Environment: real
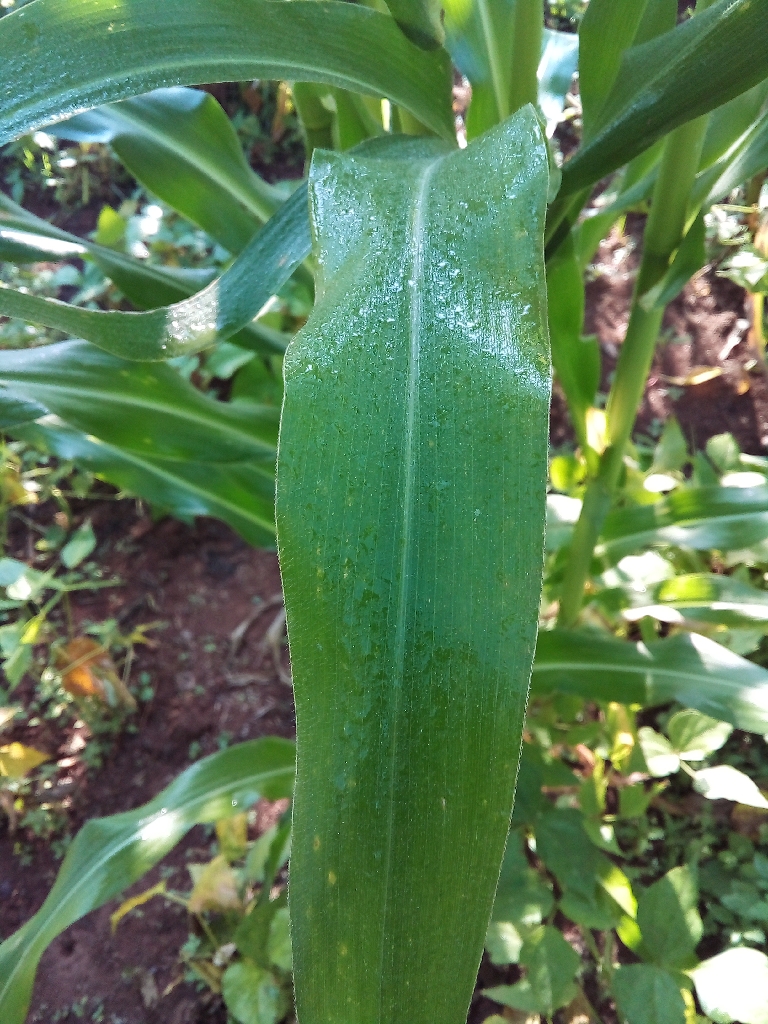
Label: healthy